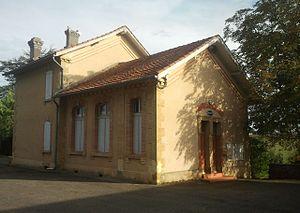
Mairie de Pouy-Loubrin
Pouy-Loubrin est une commune française située dans le département du Gers en région Occitanie. Ses habitants sont appelés les Pouyloubrinois.